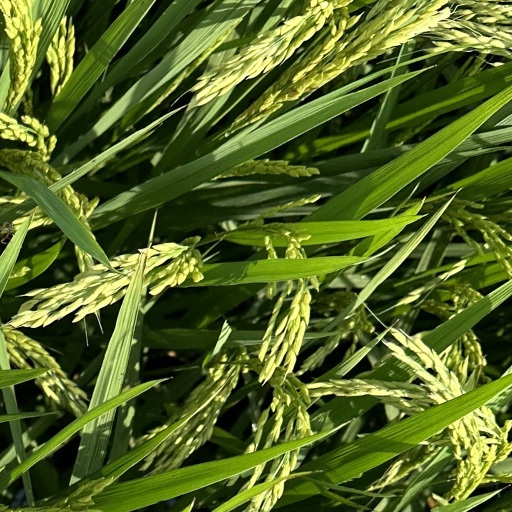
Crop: rice